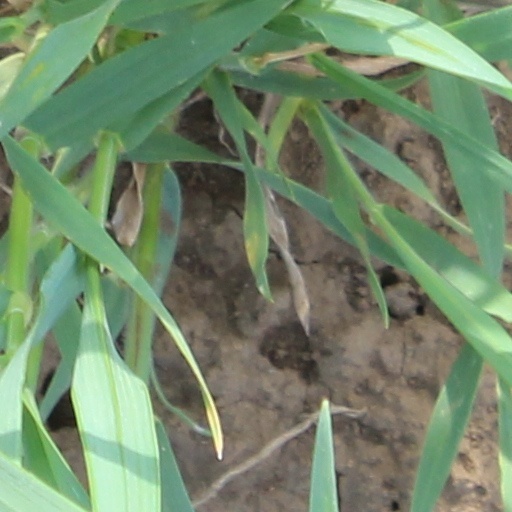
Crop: wheat